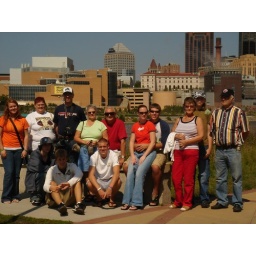
All of us about to go on a river boat ride in St Paul